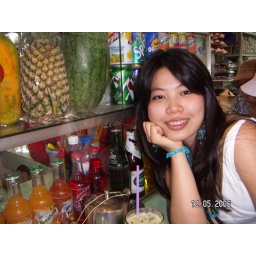
Have a fruit juice in Ben Thanh market